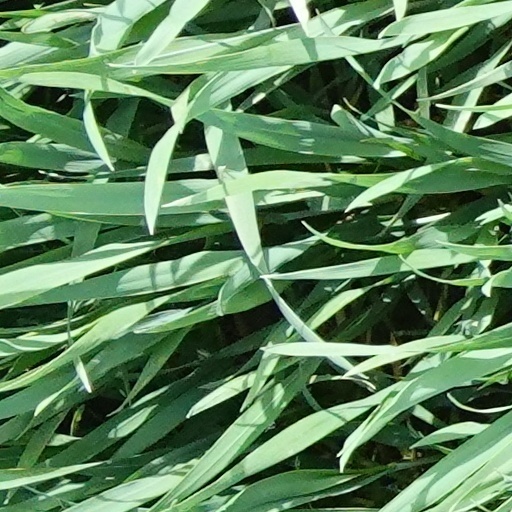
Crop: wheat